Prague offensive

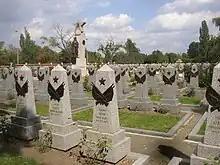
Olšany Cemetery in Prague: Honorary burial site of Soviet soldiers fallen during the battle of the city.

Volume 10 of the Soviet official history of the Second World War treats the Prague Offensive as a primarily military event, identifying the major military formations involved, their axes of advance, and in some cases, their daily rate of advance. Unsurprisingly, the Soviet history praises the operation for the international efforts of Soviet, Polish, Czech, and Romanian soldiers on behalf of "the freedom of the Czechoslovakian People". No mention is made, however, of Stalin's political intentions regarding Czechoslovakia. The final push to Prague during the night of 8–9 May 1945 is presented as having been necessary to relieve struggling Czech insurgents in Prague while the authors could not resist accusing former officers of the prewar Czech Army of abandoning the barricades during combat with the Germans in Prague.